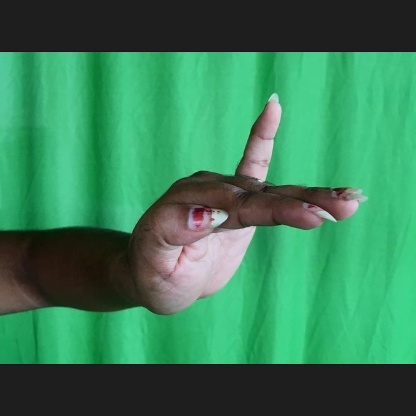
Mudra: Hamsapaksha